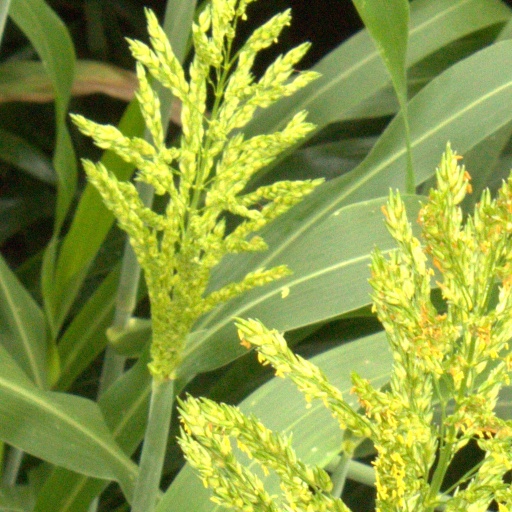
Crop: sorghum